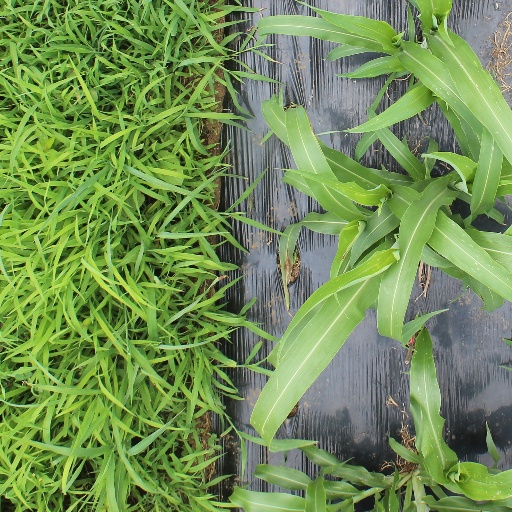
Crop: sorghum